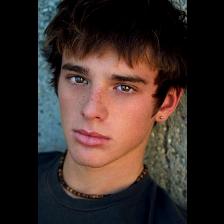
Label: Human